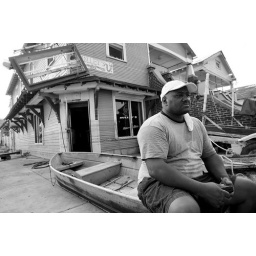
Local 7th Ward resident sitting on a abandoned boat on the streets of New Orleans.Photo by Ted Soqui c 2005